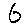
Label: 6